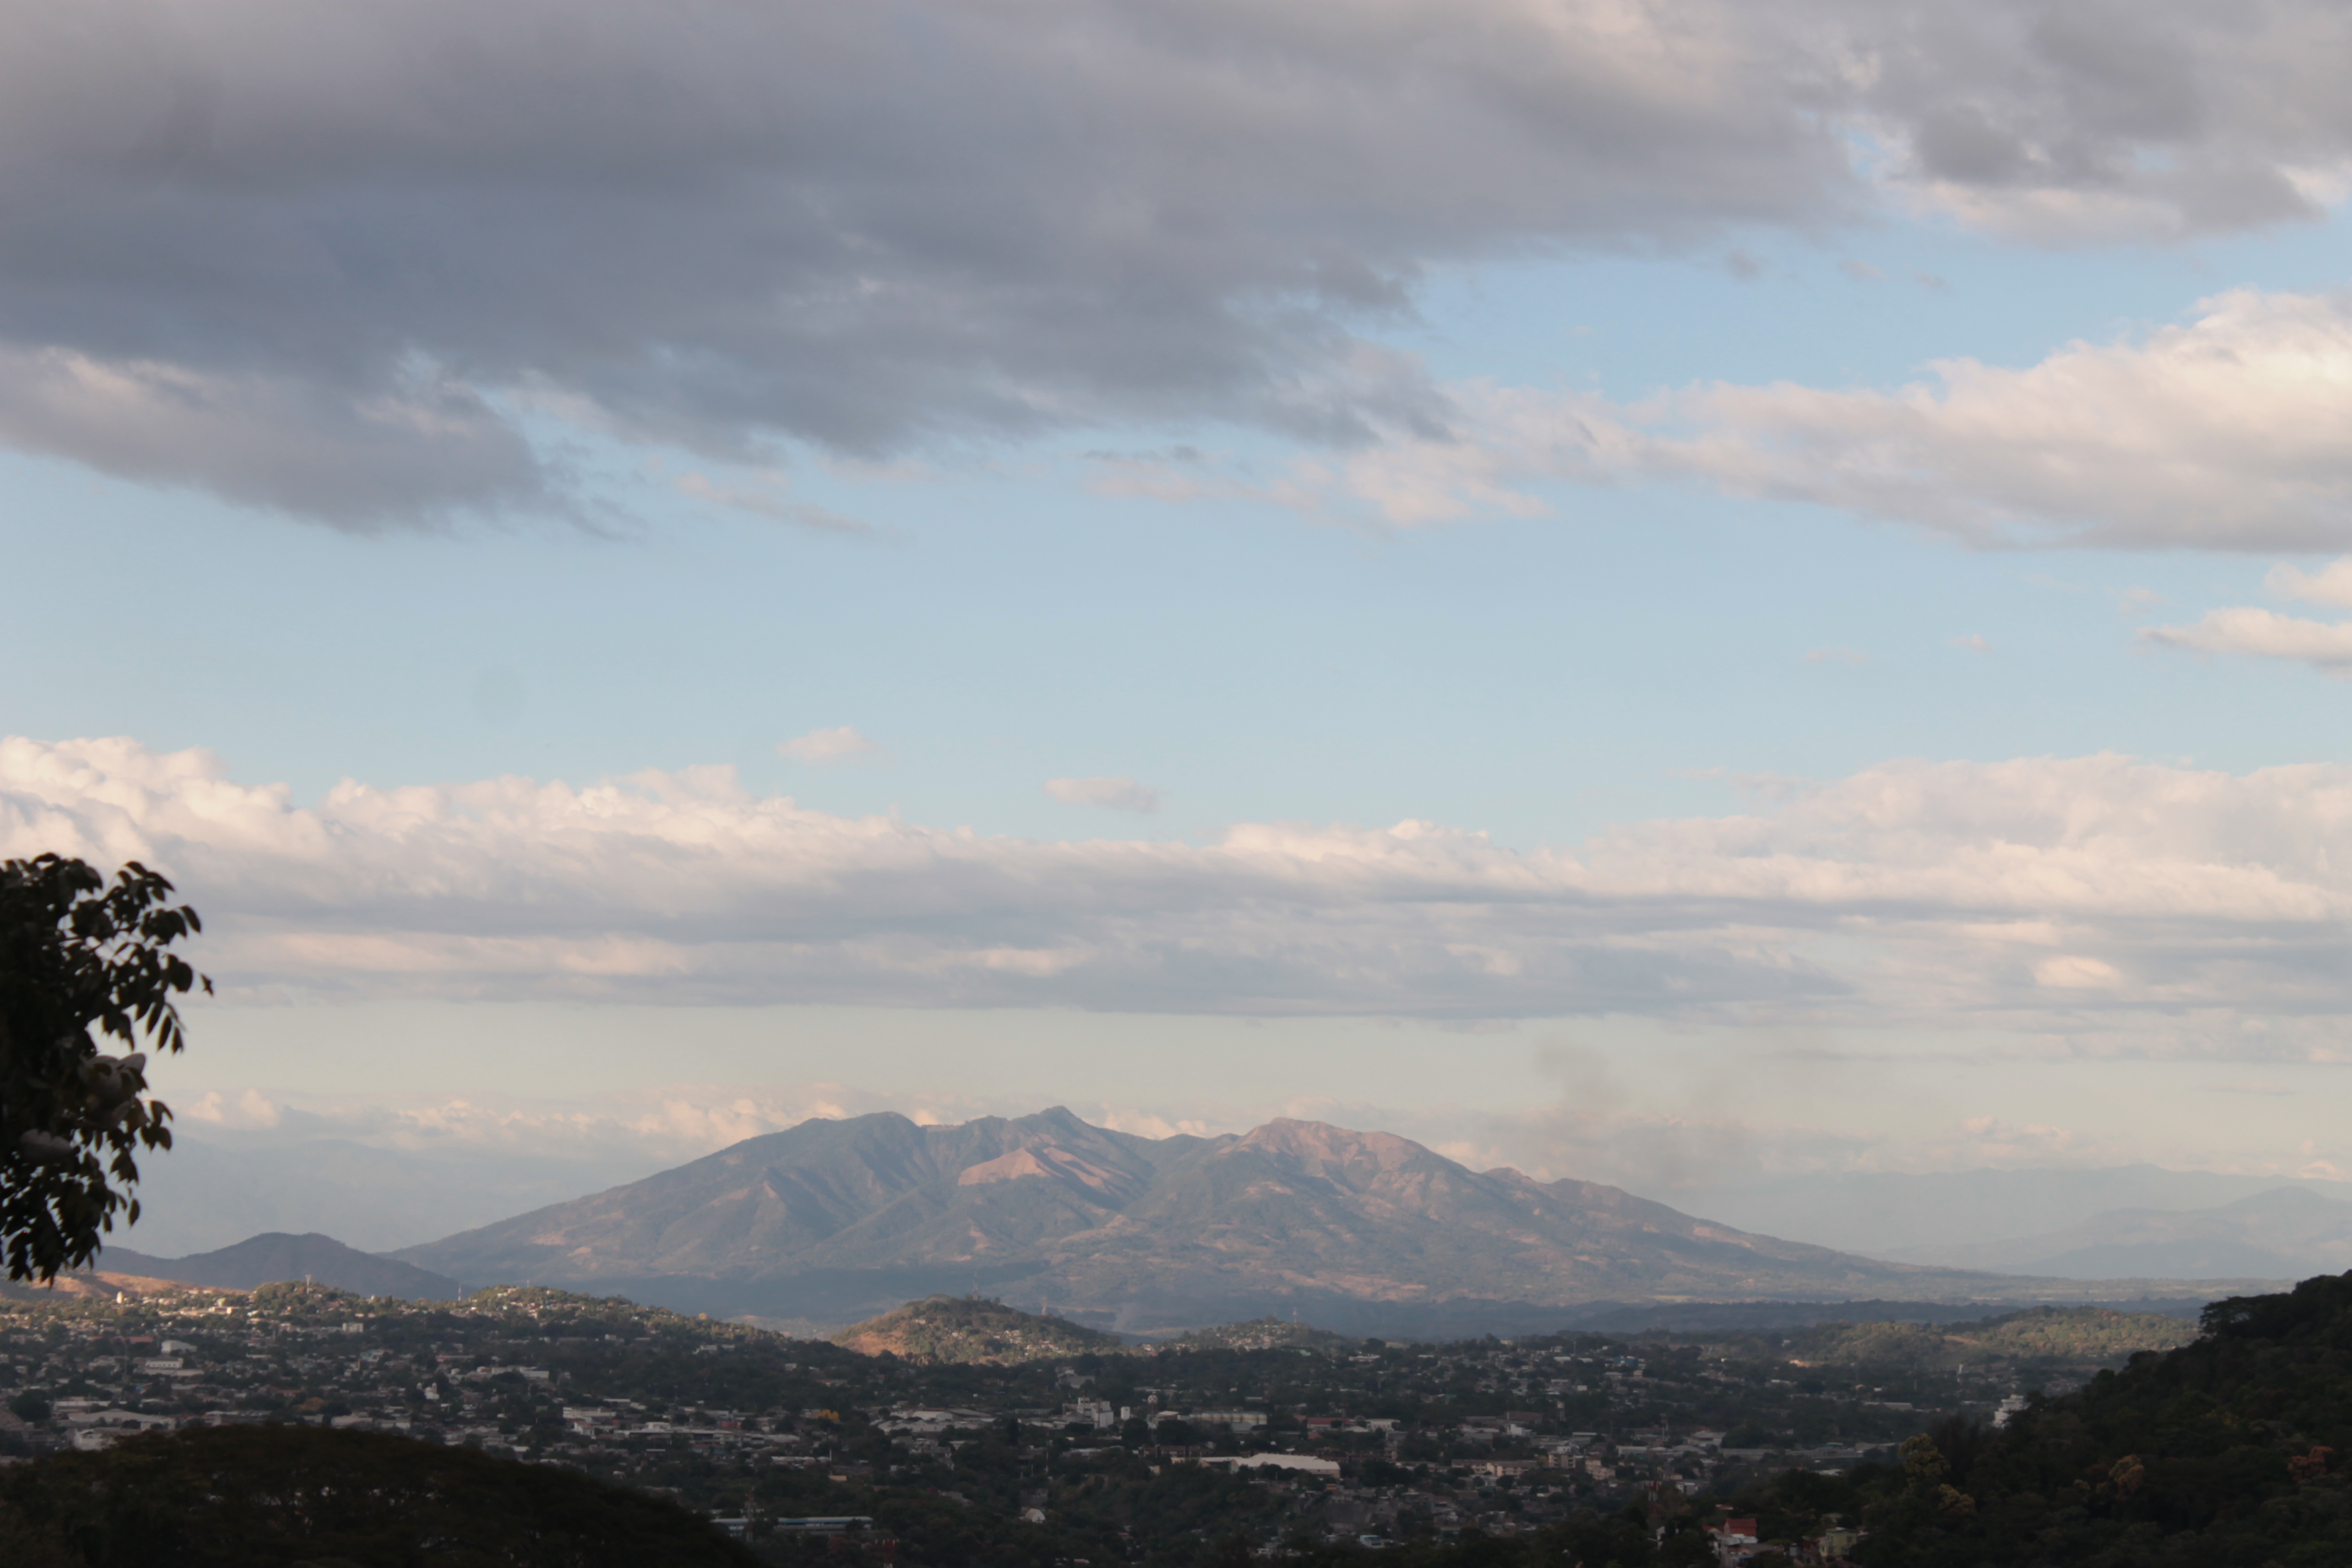
felicidad, sky, mountainous landforms, cloud, mountain, hill, hill station, highland, mountain range, ridge, tree, fell, horizon, cumulus, landscape, meteorological phenomenon, summit, national park, mount scenery, massif, city, vacation, evening, valley, tourism